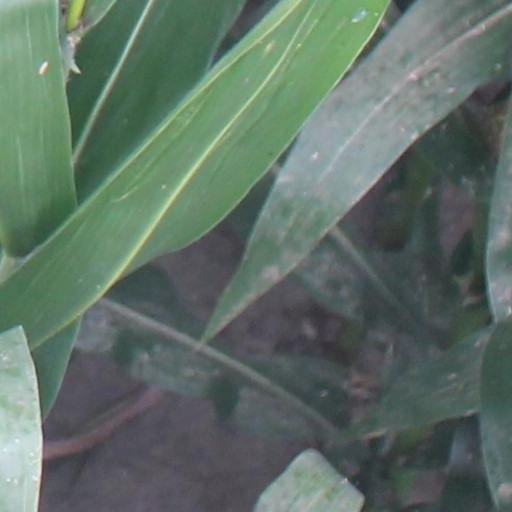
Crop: maize; corn